State enterprises in Hong Kong

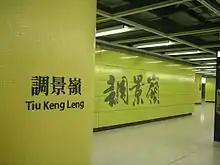
MTR Hong Kong station Tiu Keng Leng

The MTR Corporation, which manages Hong Kong's mass transit railway system, operates under the Mass Transit Railway Corporation Ordinance. This ordinance establishes the corporation's legal status, objectives, and powers. It outlines the company's responsibilities in managing and expanding the railway network, ensuring passenger safety, and maintaining service quality. The ordinance also includes provisions on land development rights associated with railway projects.